Multi-pitch climbing

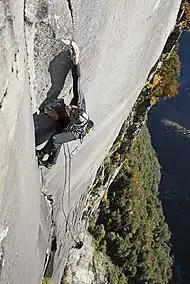
on pitch two of "Non è un paese per vecchi" (430-metres, 9-pitches, 7c+ max/ 7b+ obj), in Linescio, Switzerland.

Multi-pitch climbing is a type of climbing that typically takes place on climbing routes that are more than a single rope length – circa 50 to 70 metres – in height (or distance), and thus where the lead climber cannot complete the climb as a single pitch. Where the number of pitches exceeds 6–10 (300–500 metres), it can become big wall climbing (especially if very sheer), or where the pitches are in a mixed rock and ice mountain environment, it can become alpine climbing. Multi-pitch rock climbs can come in traditional, sport, and aid formats. Some climbers have free soloed multi-pitch routes.